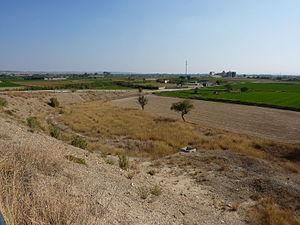
Des champs iirigués à Villanueva de Gallefo (province de Saragosse en Aragon)